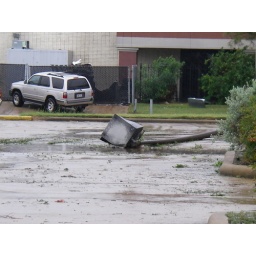
light pole down by jack in the box